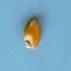
Maize quality: Bad